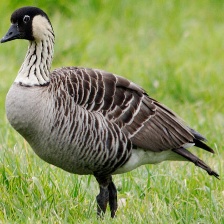
Species: HAWAIIAN GOOSE
Scientific name: BRANTA SANDVICENSIS
ImageNet parent category: goose